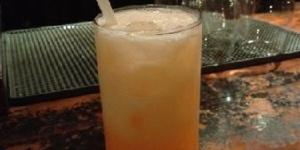
coctel mariachi